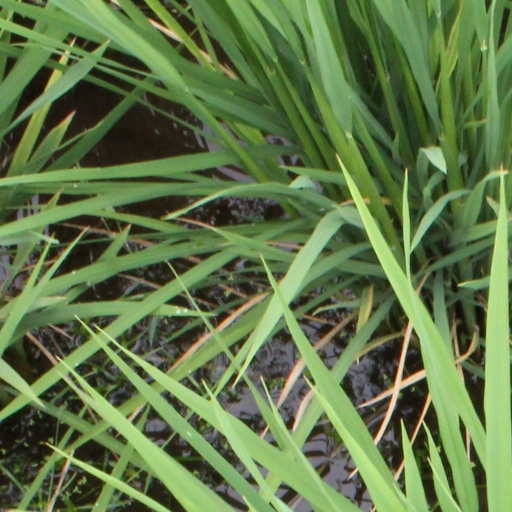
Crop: rice